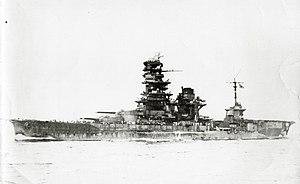
Cette page donne la liste des cuirassés et croiseurs de bataille coulés pendant la Seconde Guerre mondiale.